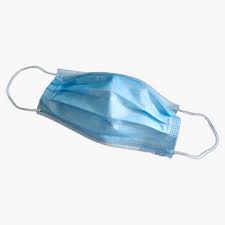
Waste category: trash